Percival Gull

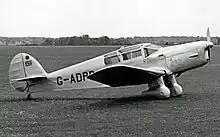
Jean Batten's record-breaking D.3 Gull Six in 1954, named "Jean" on its cowling

On 9 July 1932, E.W. Percival flew the prototype Gull (G-ABUR) in the round Britain King's Cup Race, averaging almost 143 mph (230 km/h), although a D-series Gull never won the trophy. The speed of Gulls also made them attractive for the long distance flights popular in the 1930s and the Gull, fitted with extra tanks offered a range of 2,000 miles (3,220 km).